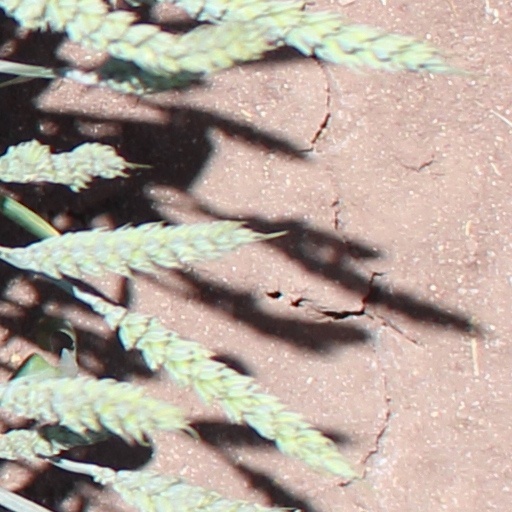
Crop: wheat